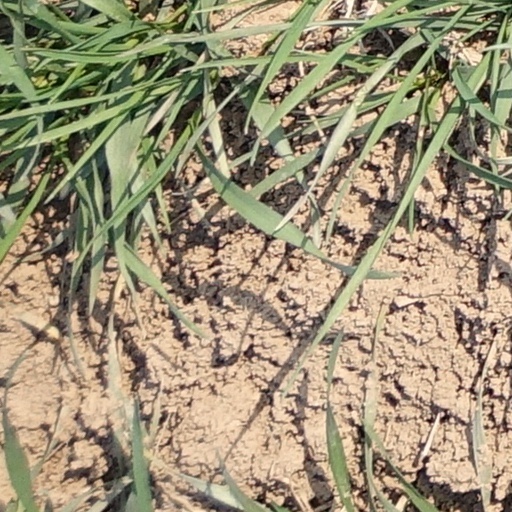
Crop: wheat